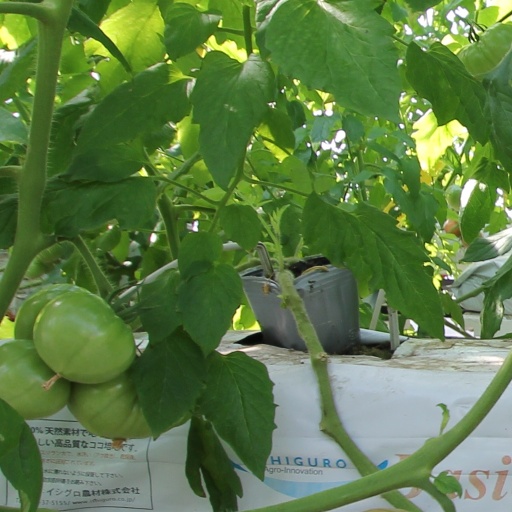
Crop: tomato